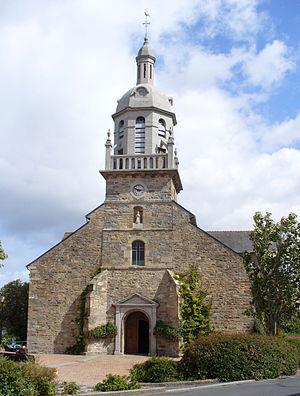
Eglise de Langueux